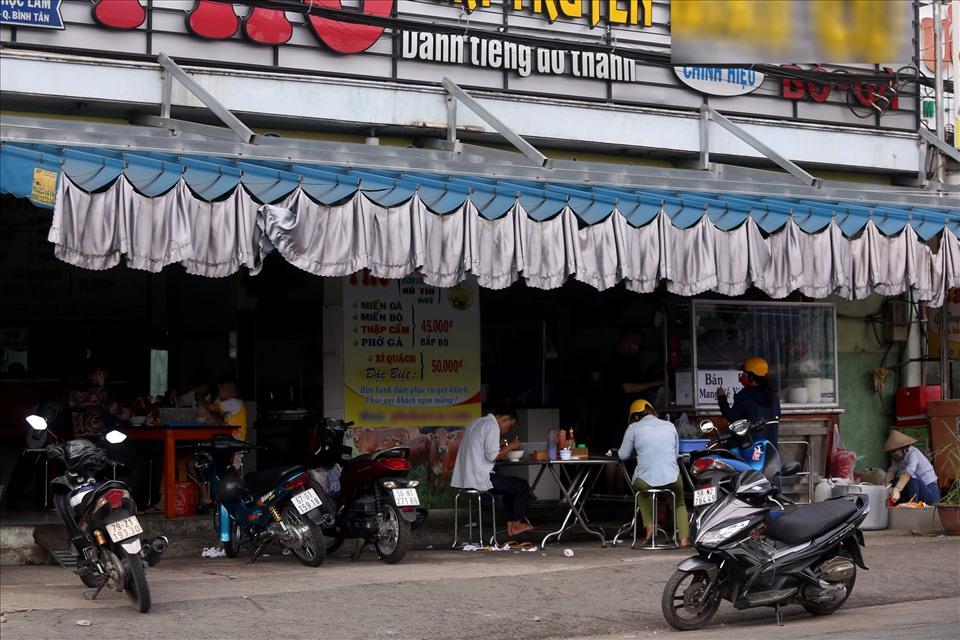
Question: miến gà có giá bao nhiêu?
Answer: có giá 45 000 đồng